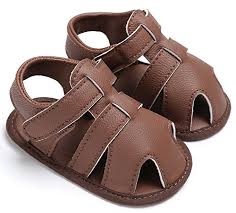
Waste category: shoes